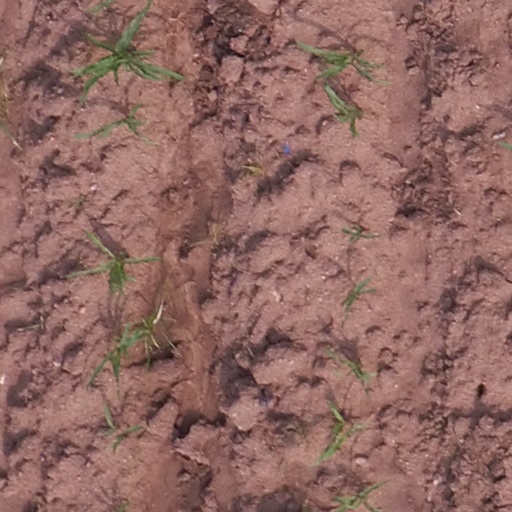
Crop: maize; corn